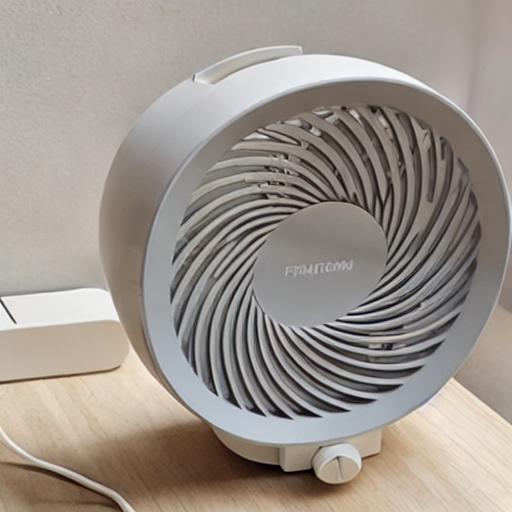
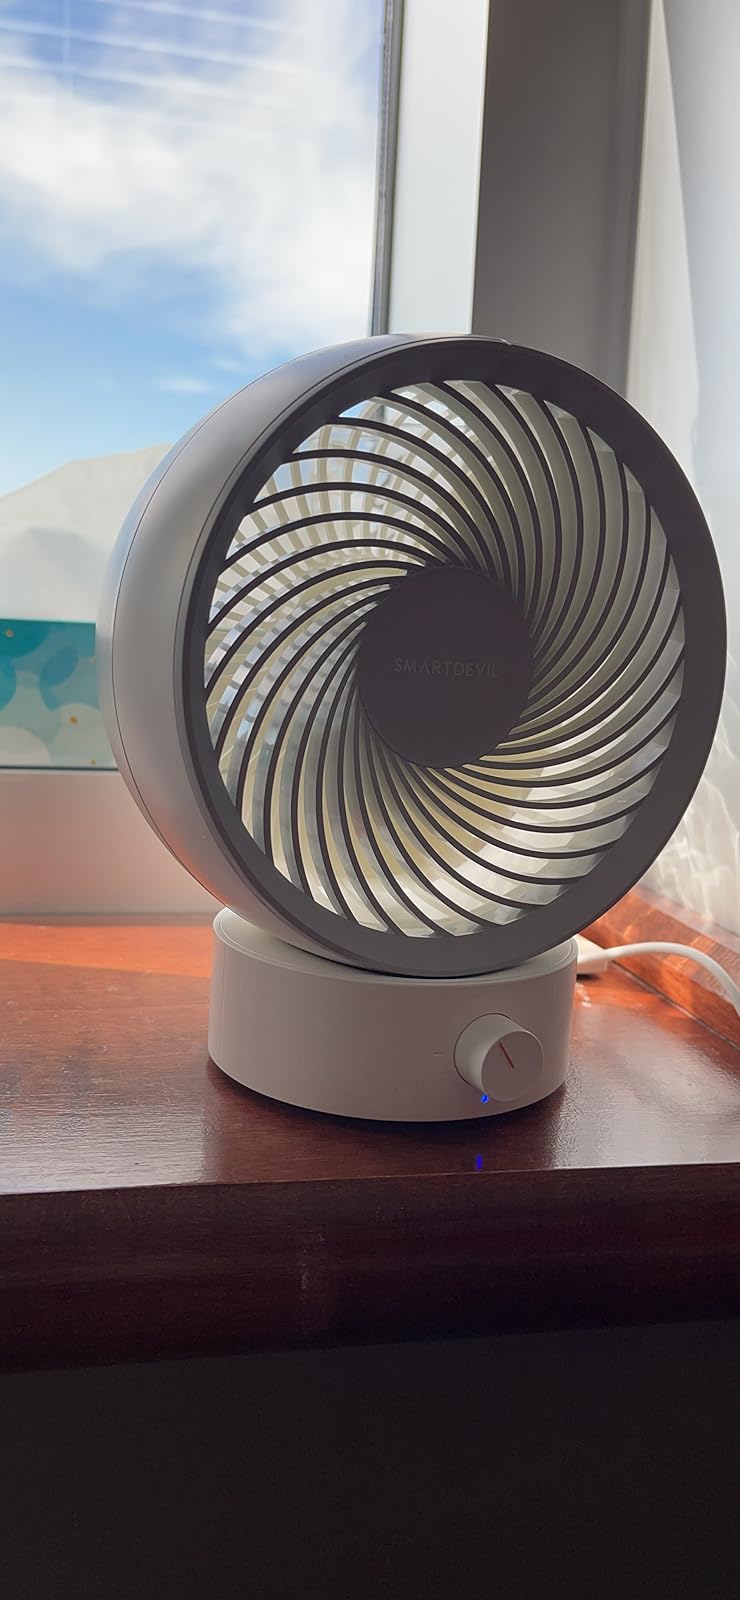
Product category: fan
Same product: no